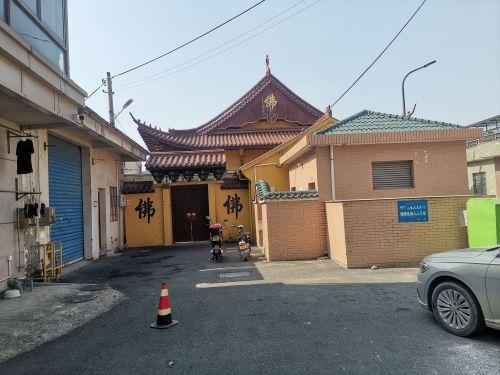
地标名称：关帝庙
所在城市：杭州市·萧山区